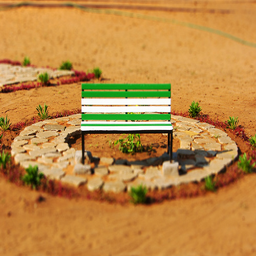
An empty bench sitting in a circle of stones
a bench for sitting on a circular rock landscape
A bench with a circle of paved stones around it.
A green and white bench in the middle of a ring of paving stones.
A green and white park bench is set in a circle of stones in the desert.